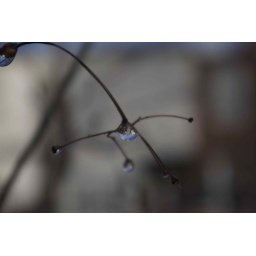
Neighboring house captured in water